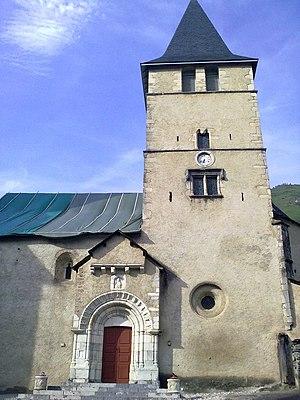
Eglise de Béost.
Béost est une commune française, située dans le département des Pyrénées-Atlantiques en région Nouvelle-Aquitaine.
Bages